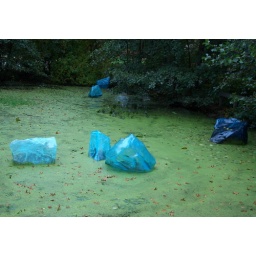
blue ice cubes over green algea lake